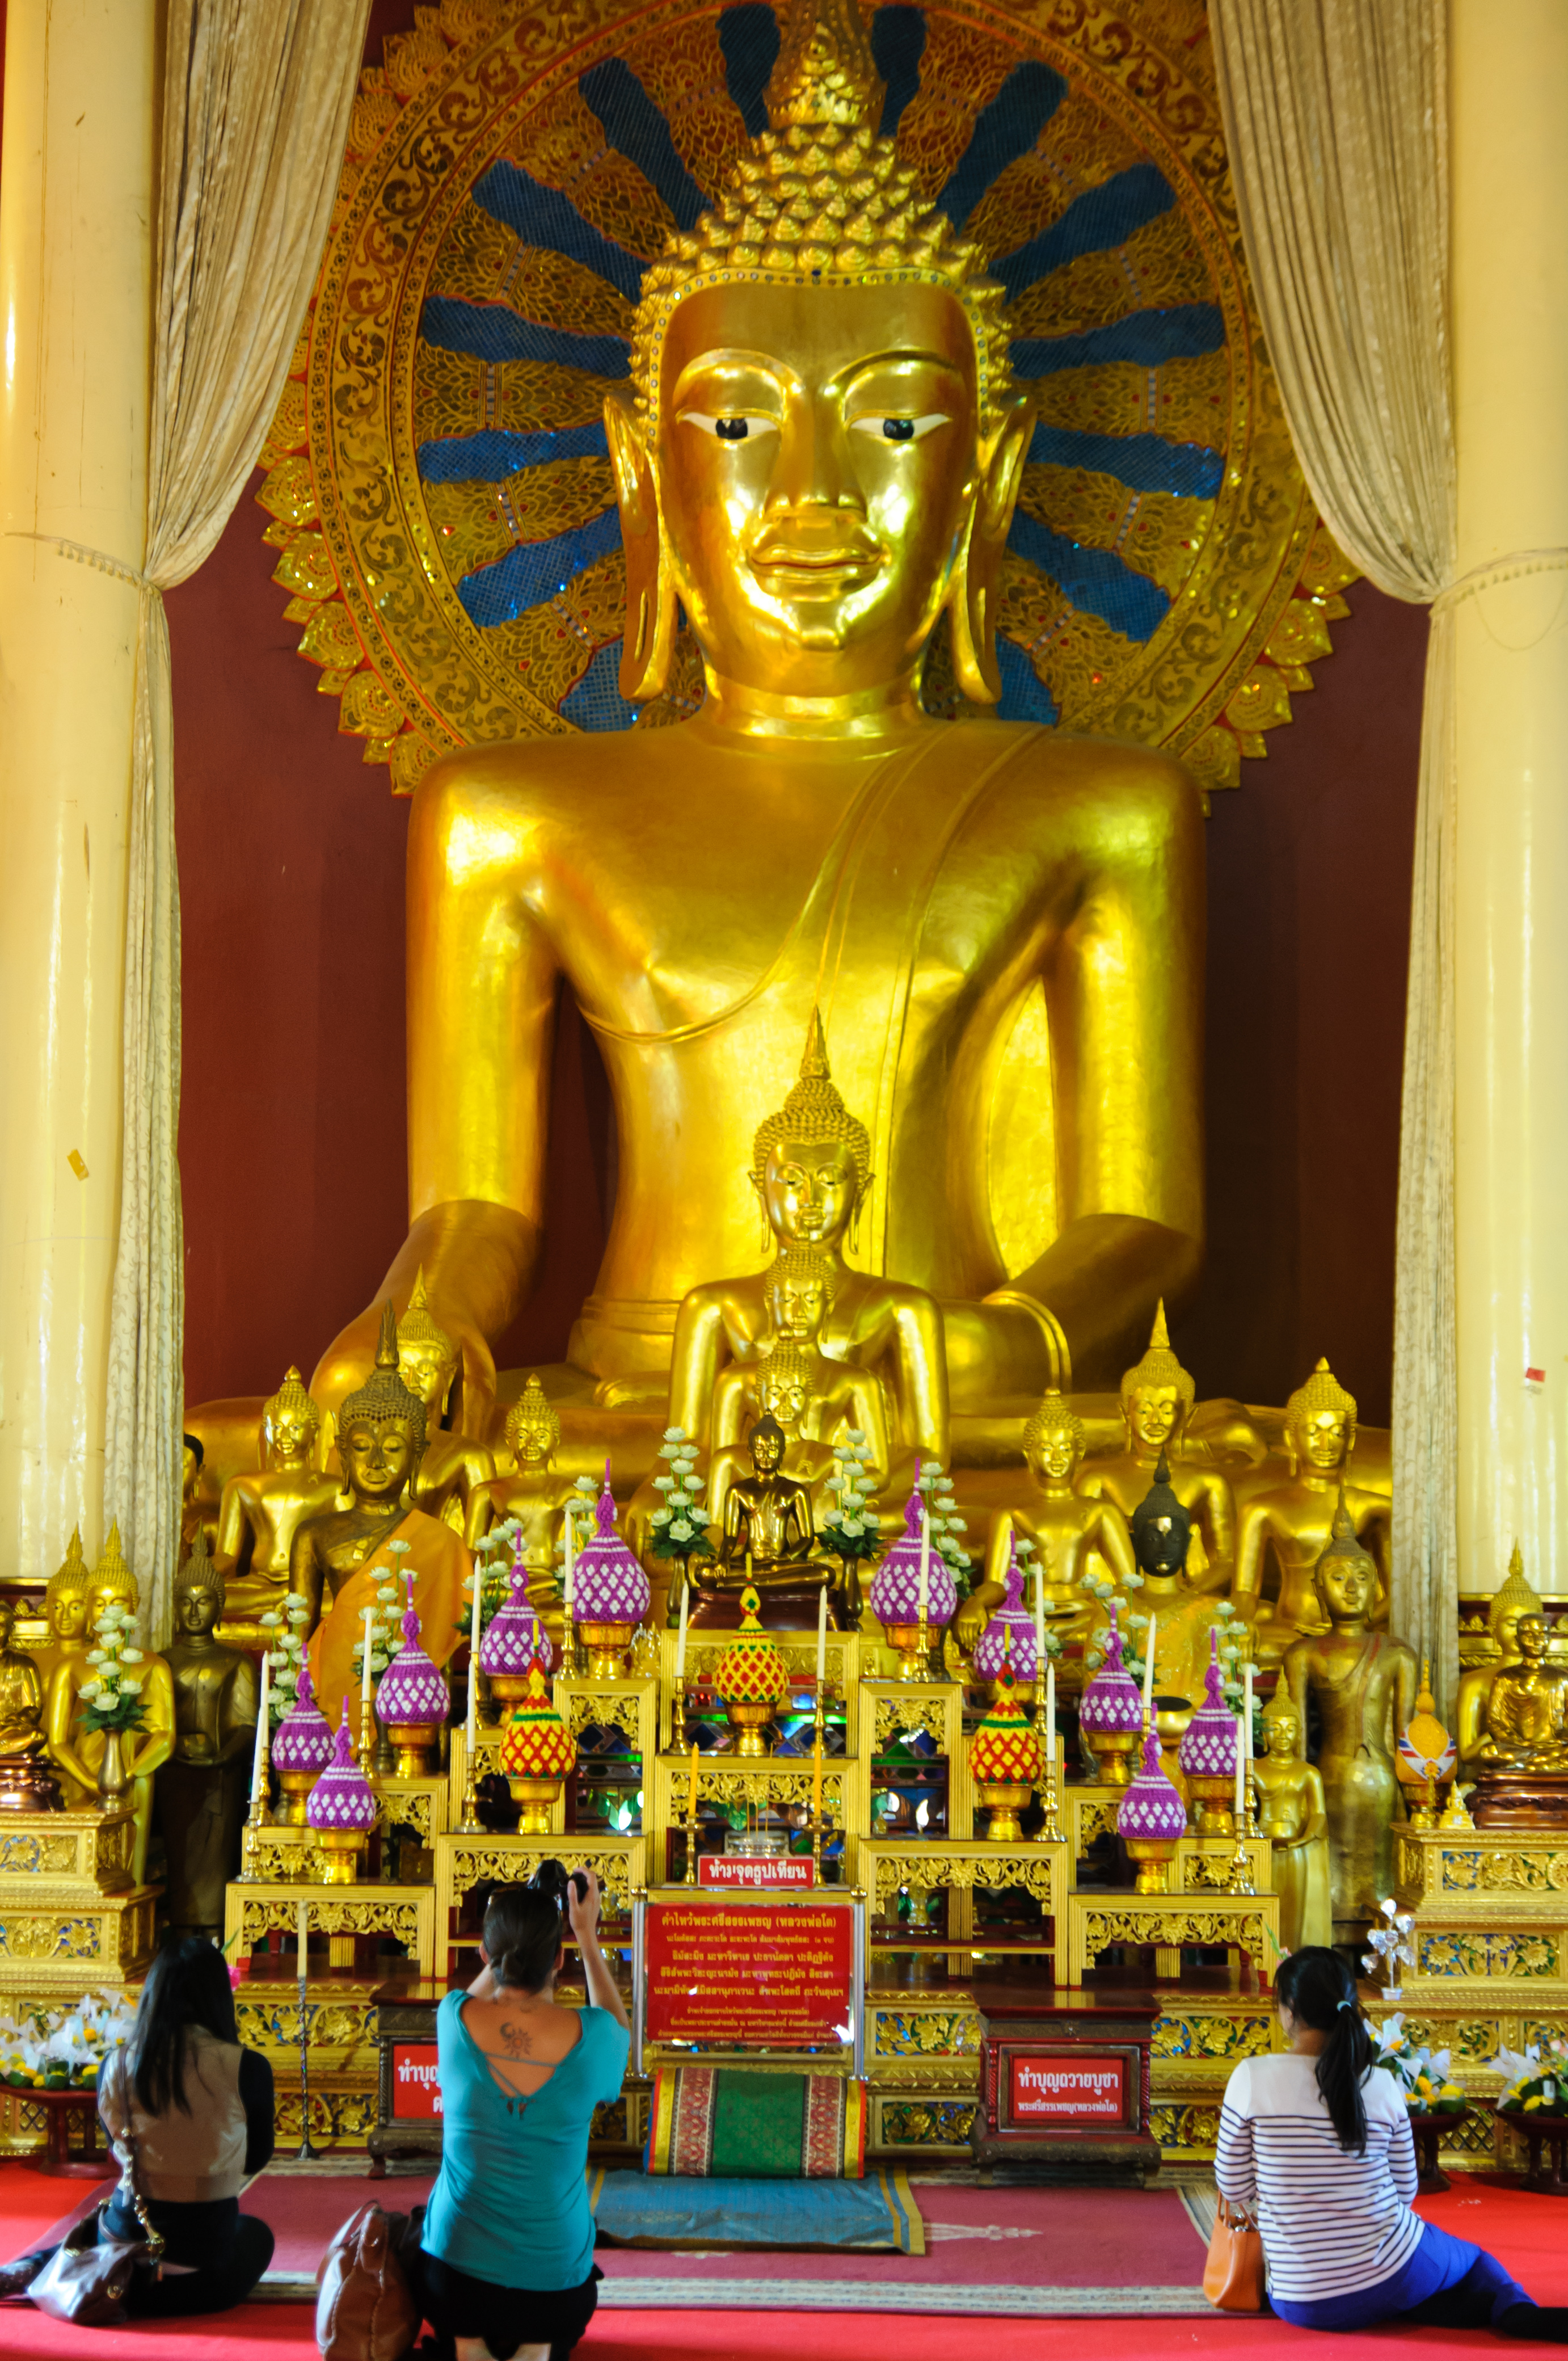
building, religion, nikon, place of worship, thailand, temple, wat, d300, thailandia, chiangmai, hindu temple, gautama buddha